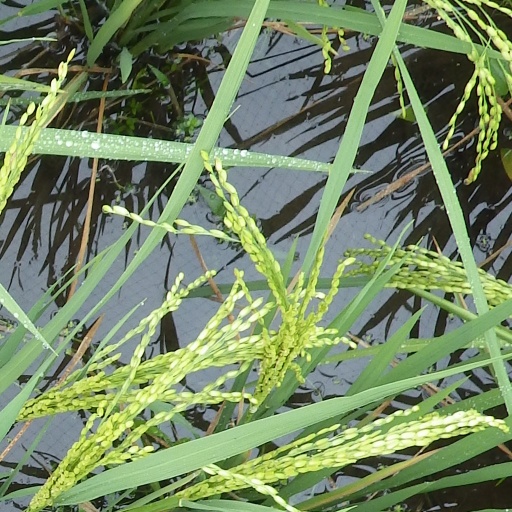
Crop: rice